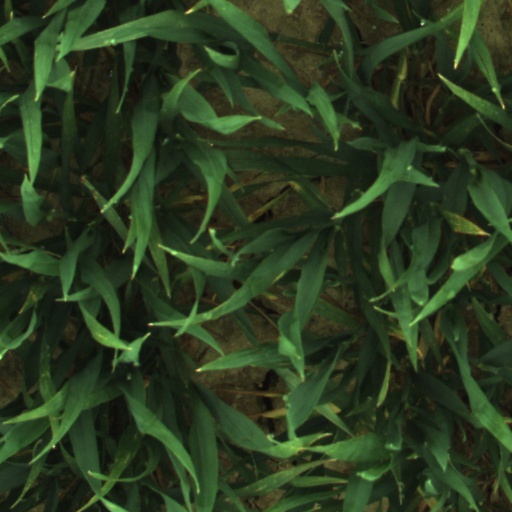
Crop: wheat